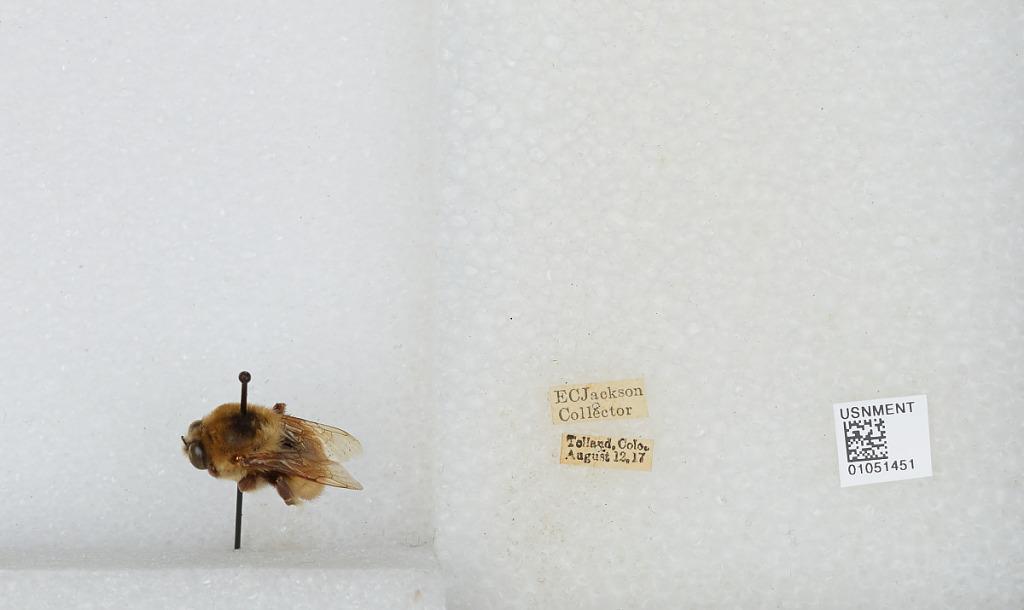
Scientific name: Bombus sp.
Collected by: E. Jackson
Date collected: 1917-8-12
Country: United States
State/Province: Colorado
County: Gilpin
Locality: Tolland
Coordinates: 39.905, -105.589